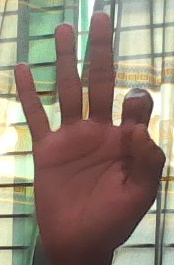
ASL sign: 9